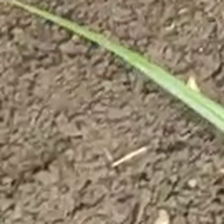
Weed species: Lavhala_(Cyperus_Rotundus)